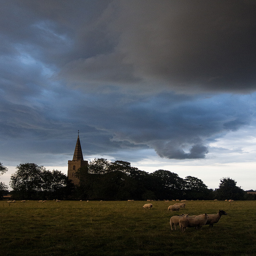
a field with a herd sheep and a dark cloud
A tall tower structure under a massive dark cloud.
Animals grazing under a cloudy sky near a building.
A dark sky with thunder clouds looming over a distant church.
A church with a tall tower under a cloudy sky.